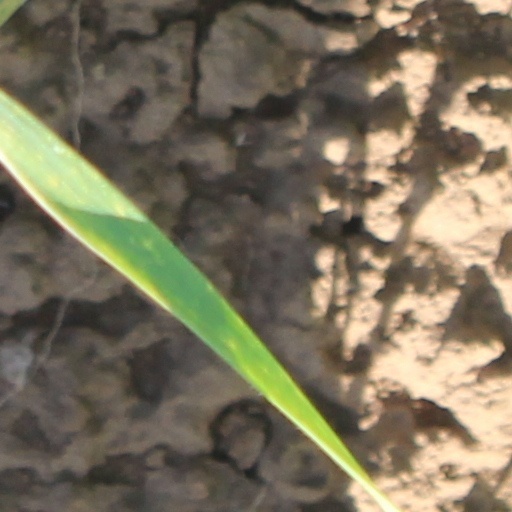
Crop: wheat